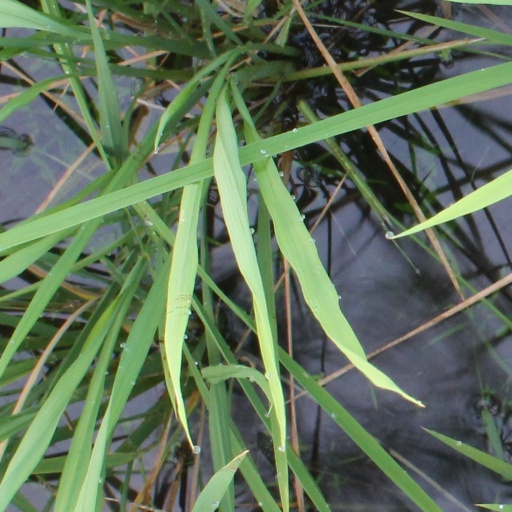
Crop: rice